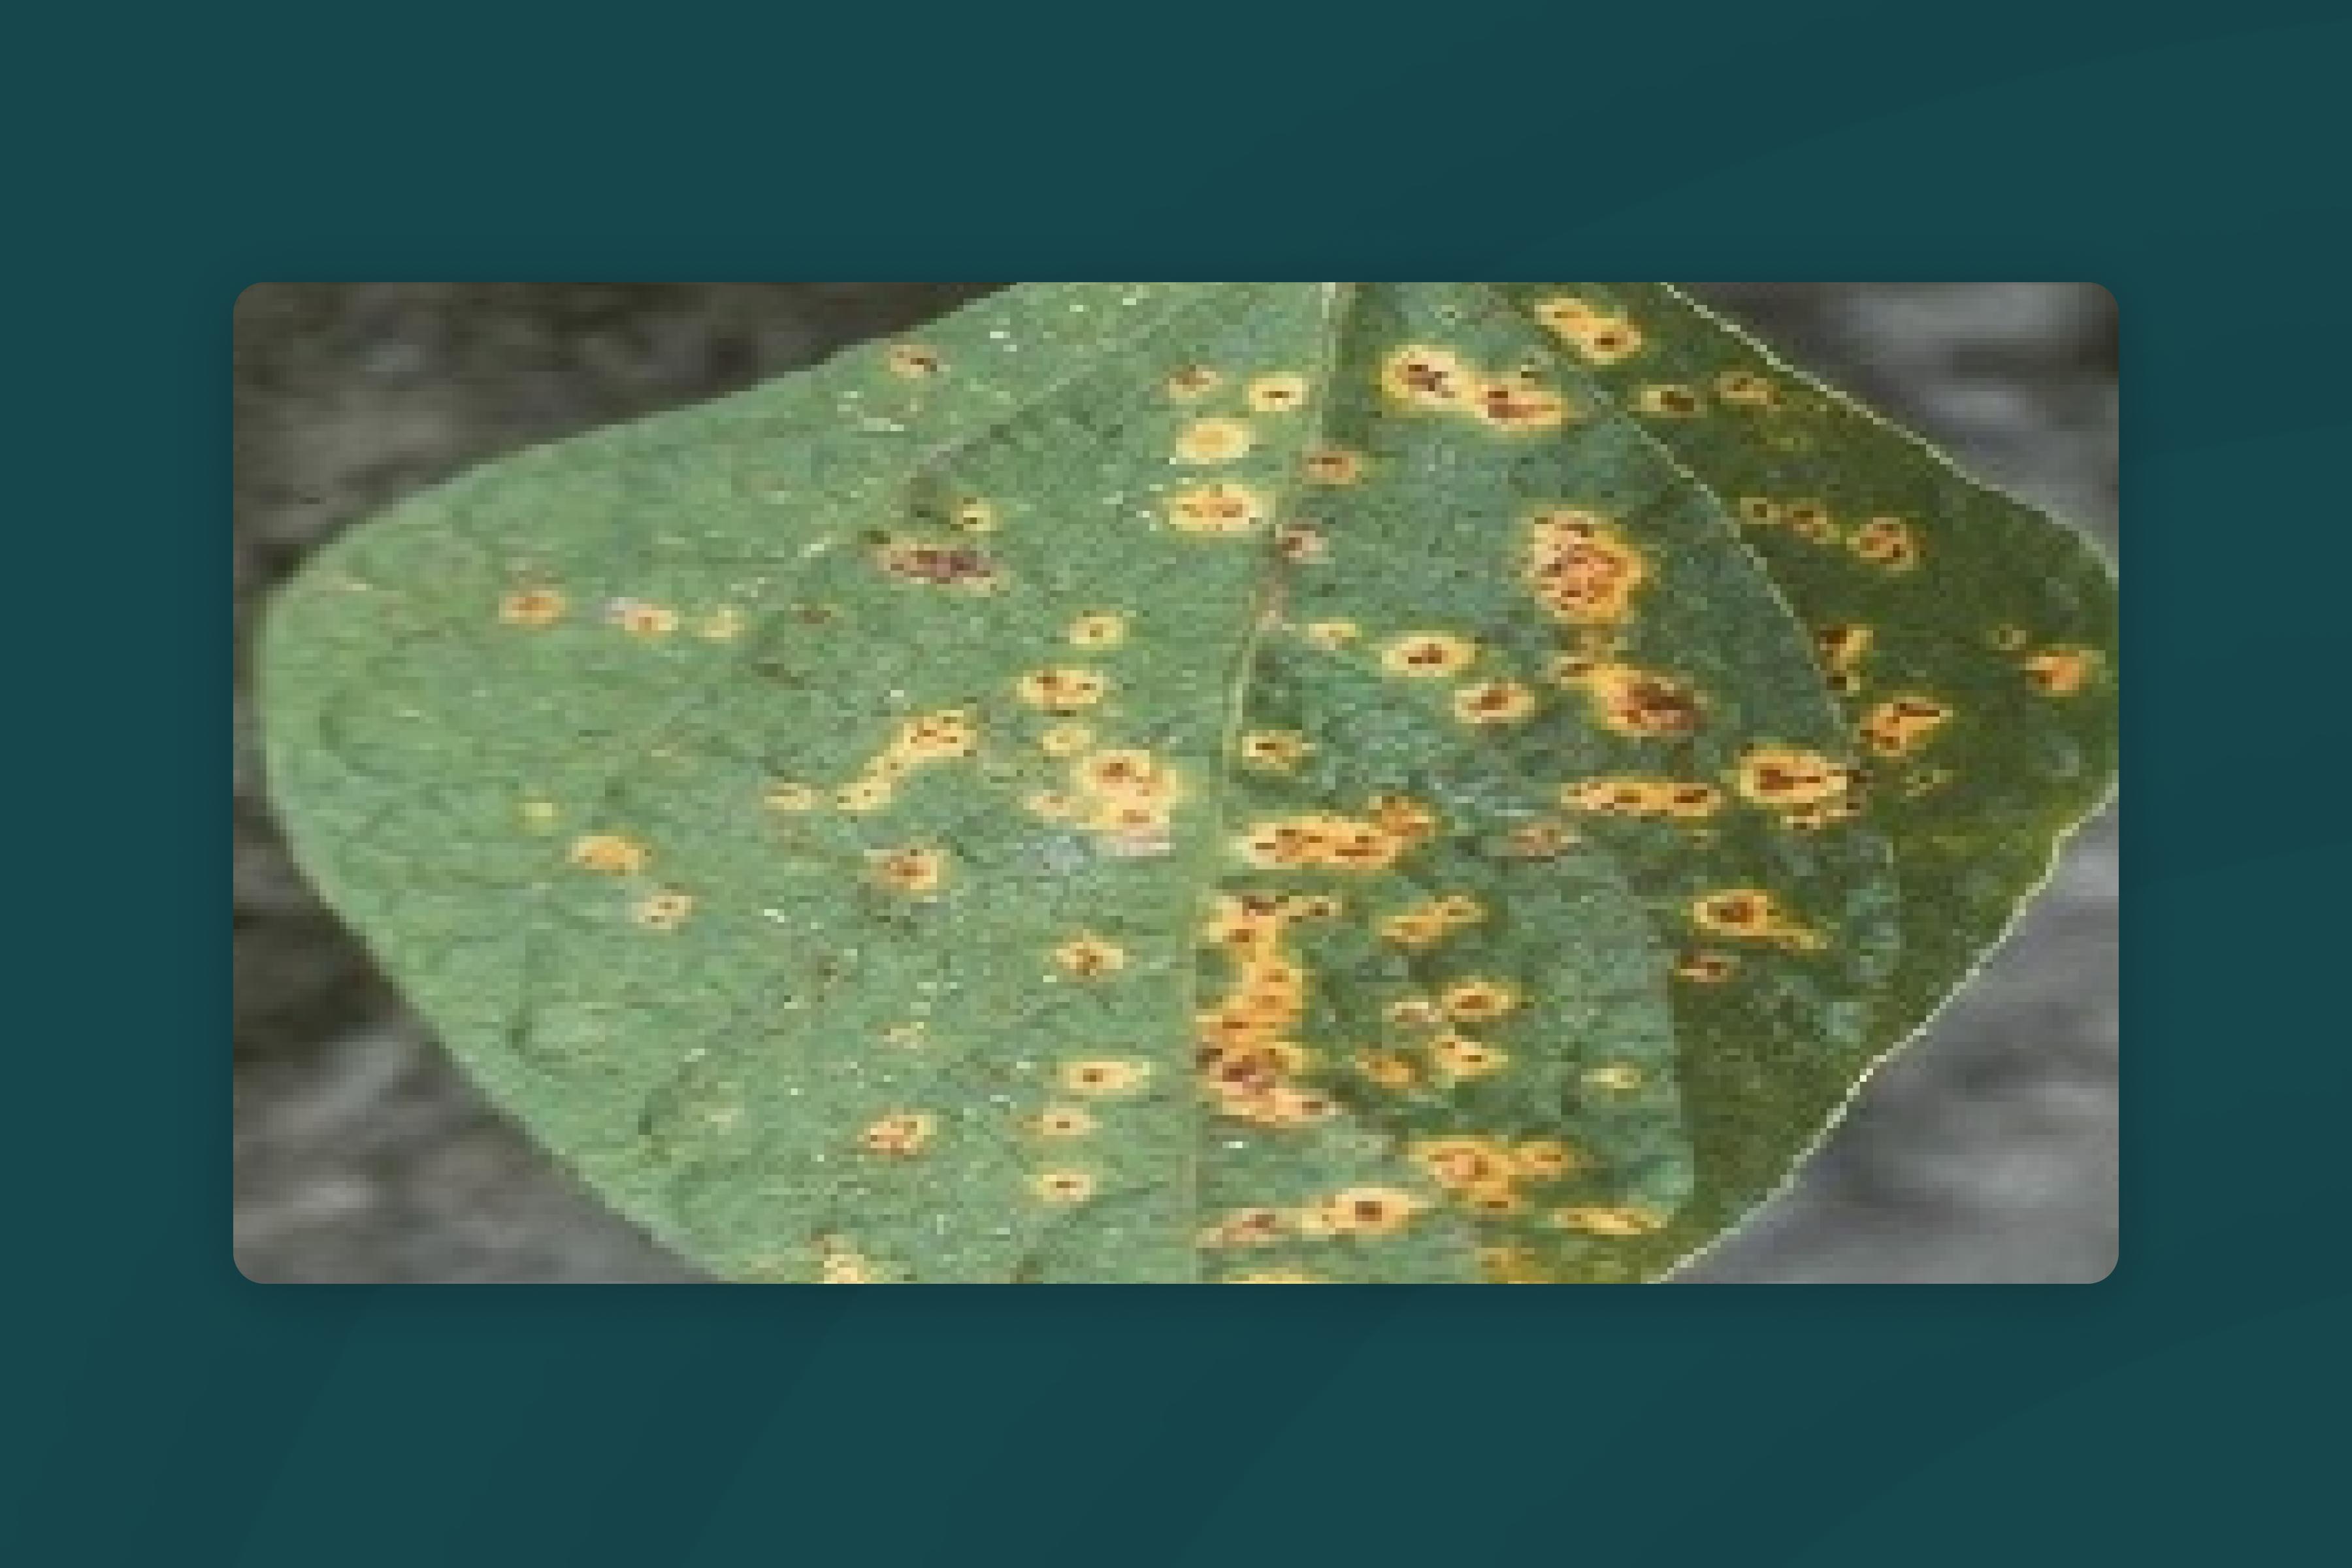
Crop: unknown
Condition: bean_bean_rust